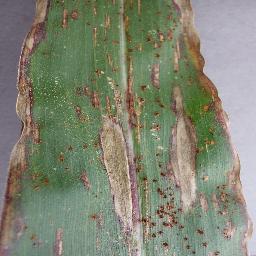
Label: Corn___Northern_Leaf_Blight